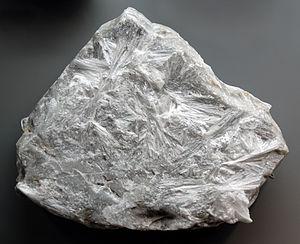
L' hydroboracite est un corps minéral cristallin, un hexaborate de magnésium et de calcium de formule brute CaMgB₆O₁₁ • 6 H₂O. La formule souvent développée est CaMg[B₃O₄(OH)₃]₂ • 3 H₂O.